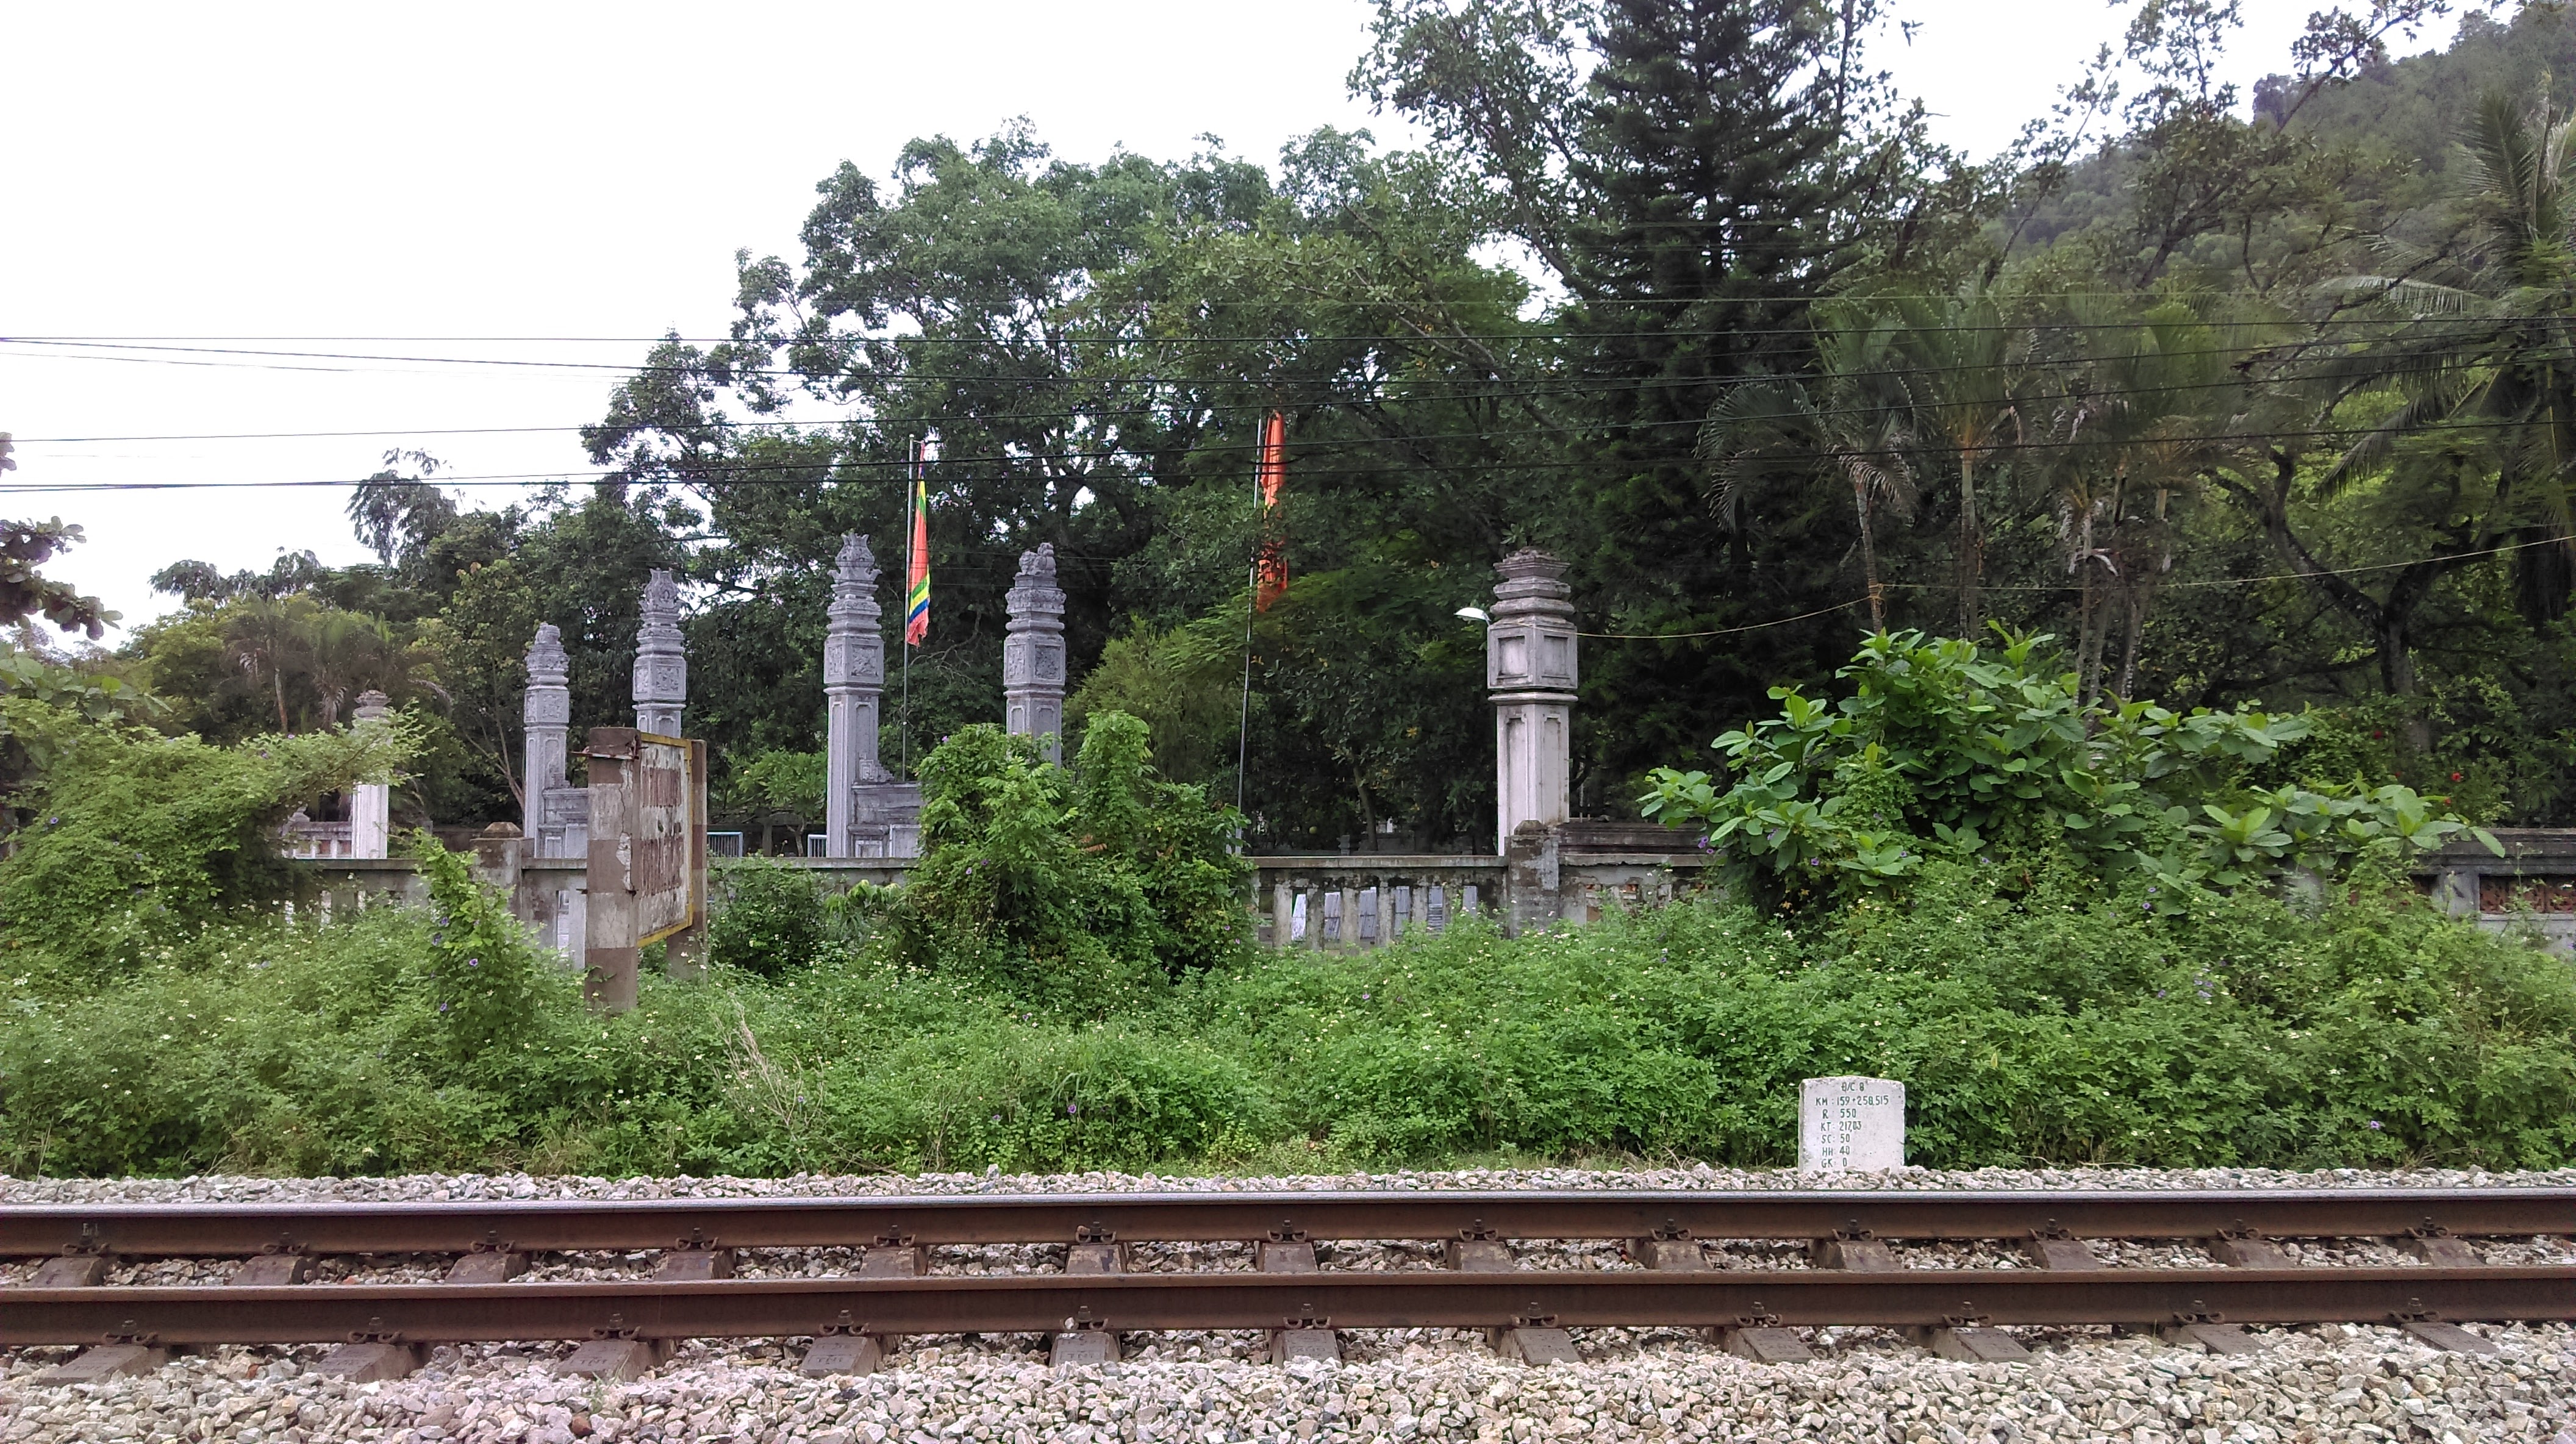
user: text: Đường ray xe lửa trong hình có màu gì?
assistant: text: Nâu

user: text: Kiến trúc với các cột đá trong hình thường là một phần của loại công trình nào?
assistant: text: Cổng chùa hoặc đền thờ. Cụ thể đây là Đền Bà Triệu

user: text: Lá cờ nhiều màu sắc xuất hiện trong hình tượng trưng cho điều gì trong văn hóa Việt Nam?
assistant: text: Tượng trưng cho Phật giáo và các giáo lý của Đức Phật.

user: text: Sự kết hợp giữa đường ray xe lửa, kiến trúc có cột đá và lá cờ Phật giáo gợi lên bối cảnh văn hóa và địa lý như thế nào?
assistant: text: Gợi lên bối cảnh một vùng miền núi hoặc ven biển của Việt Nam, nơi tuyến đường sắt đi qua các di tích lịch sử hoặc công trình tôn giáo (chùa/đền) được bao quanh bởi thiên nhiên xanh tươi và gắn liền với Phật giáo.